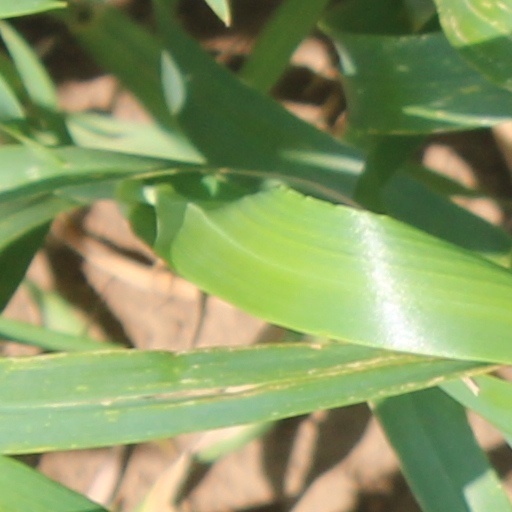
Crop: wheat